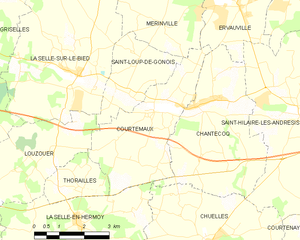
Courtemaux est une commune française située dans le département du Loiret en Région Centre.